2021 UK Championship

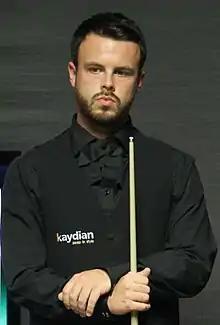
John Astley defeated the defending champion Neil Robertson 6–2 in the opening round.

All matches other than the final were held as the best-of-11 frames. In the first round, defending champion Neil Robertson lost 2–6 to amateur player John Astley, but later revealed that he had been diagnosed with pulsatile tinnitus and would have withdrawn from the tournament regardless. Shaun Murphy, the sixth seed, lost 5–6 to another amateur player Si Jiahui, and made comments afterward on BBC Radio 5 Live suggesting that amateur players should not be permitted to compete in professional events. Robertson, Mark Williams and Mark Selby agreed with Murphy's comments, although the World Snooker Tour stated that giving amateurs the opportunity to compete in professional tournaments was a vital aspect of their development, and its chairman Steve Dawson stated that the drama caused by amateur players beating elite professionals had been "great for the sport". Critics on social media noted the irony that Murphy himself had attempted to qualify for golf's 2019 Open Championship as an amateur competitor. Thepchaiya Un-Nooh compiled five century breaks while defeating Stephen Hendry 6–1 in the first round, becoming only the fourth player after Fergal O'Brien, Trump, and Matthew Selt to make that many in a best-of-11 match.